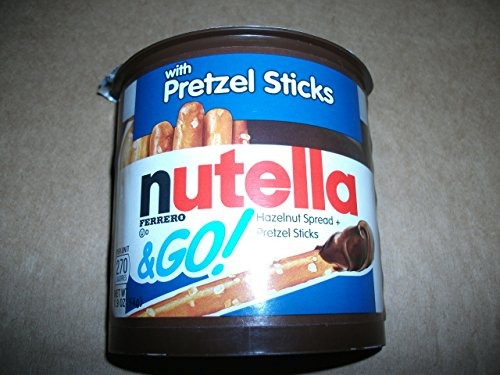
Item Name: Nutella Ferrero + Pretzel Sticks To Go Snacks Lot of 2 packs
Product Description: Nutella Ferrero + Pretzel Sticks To Go Snacks Lot of 2 packs, each pack 1.9 oz
Value: 3.8
Unit: Ounce

Price: 2.69